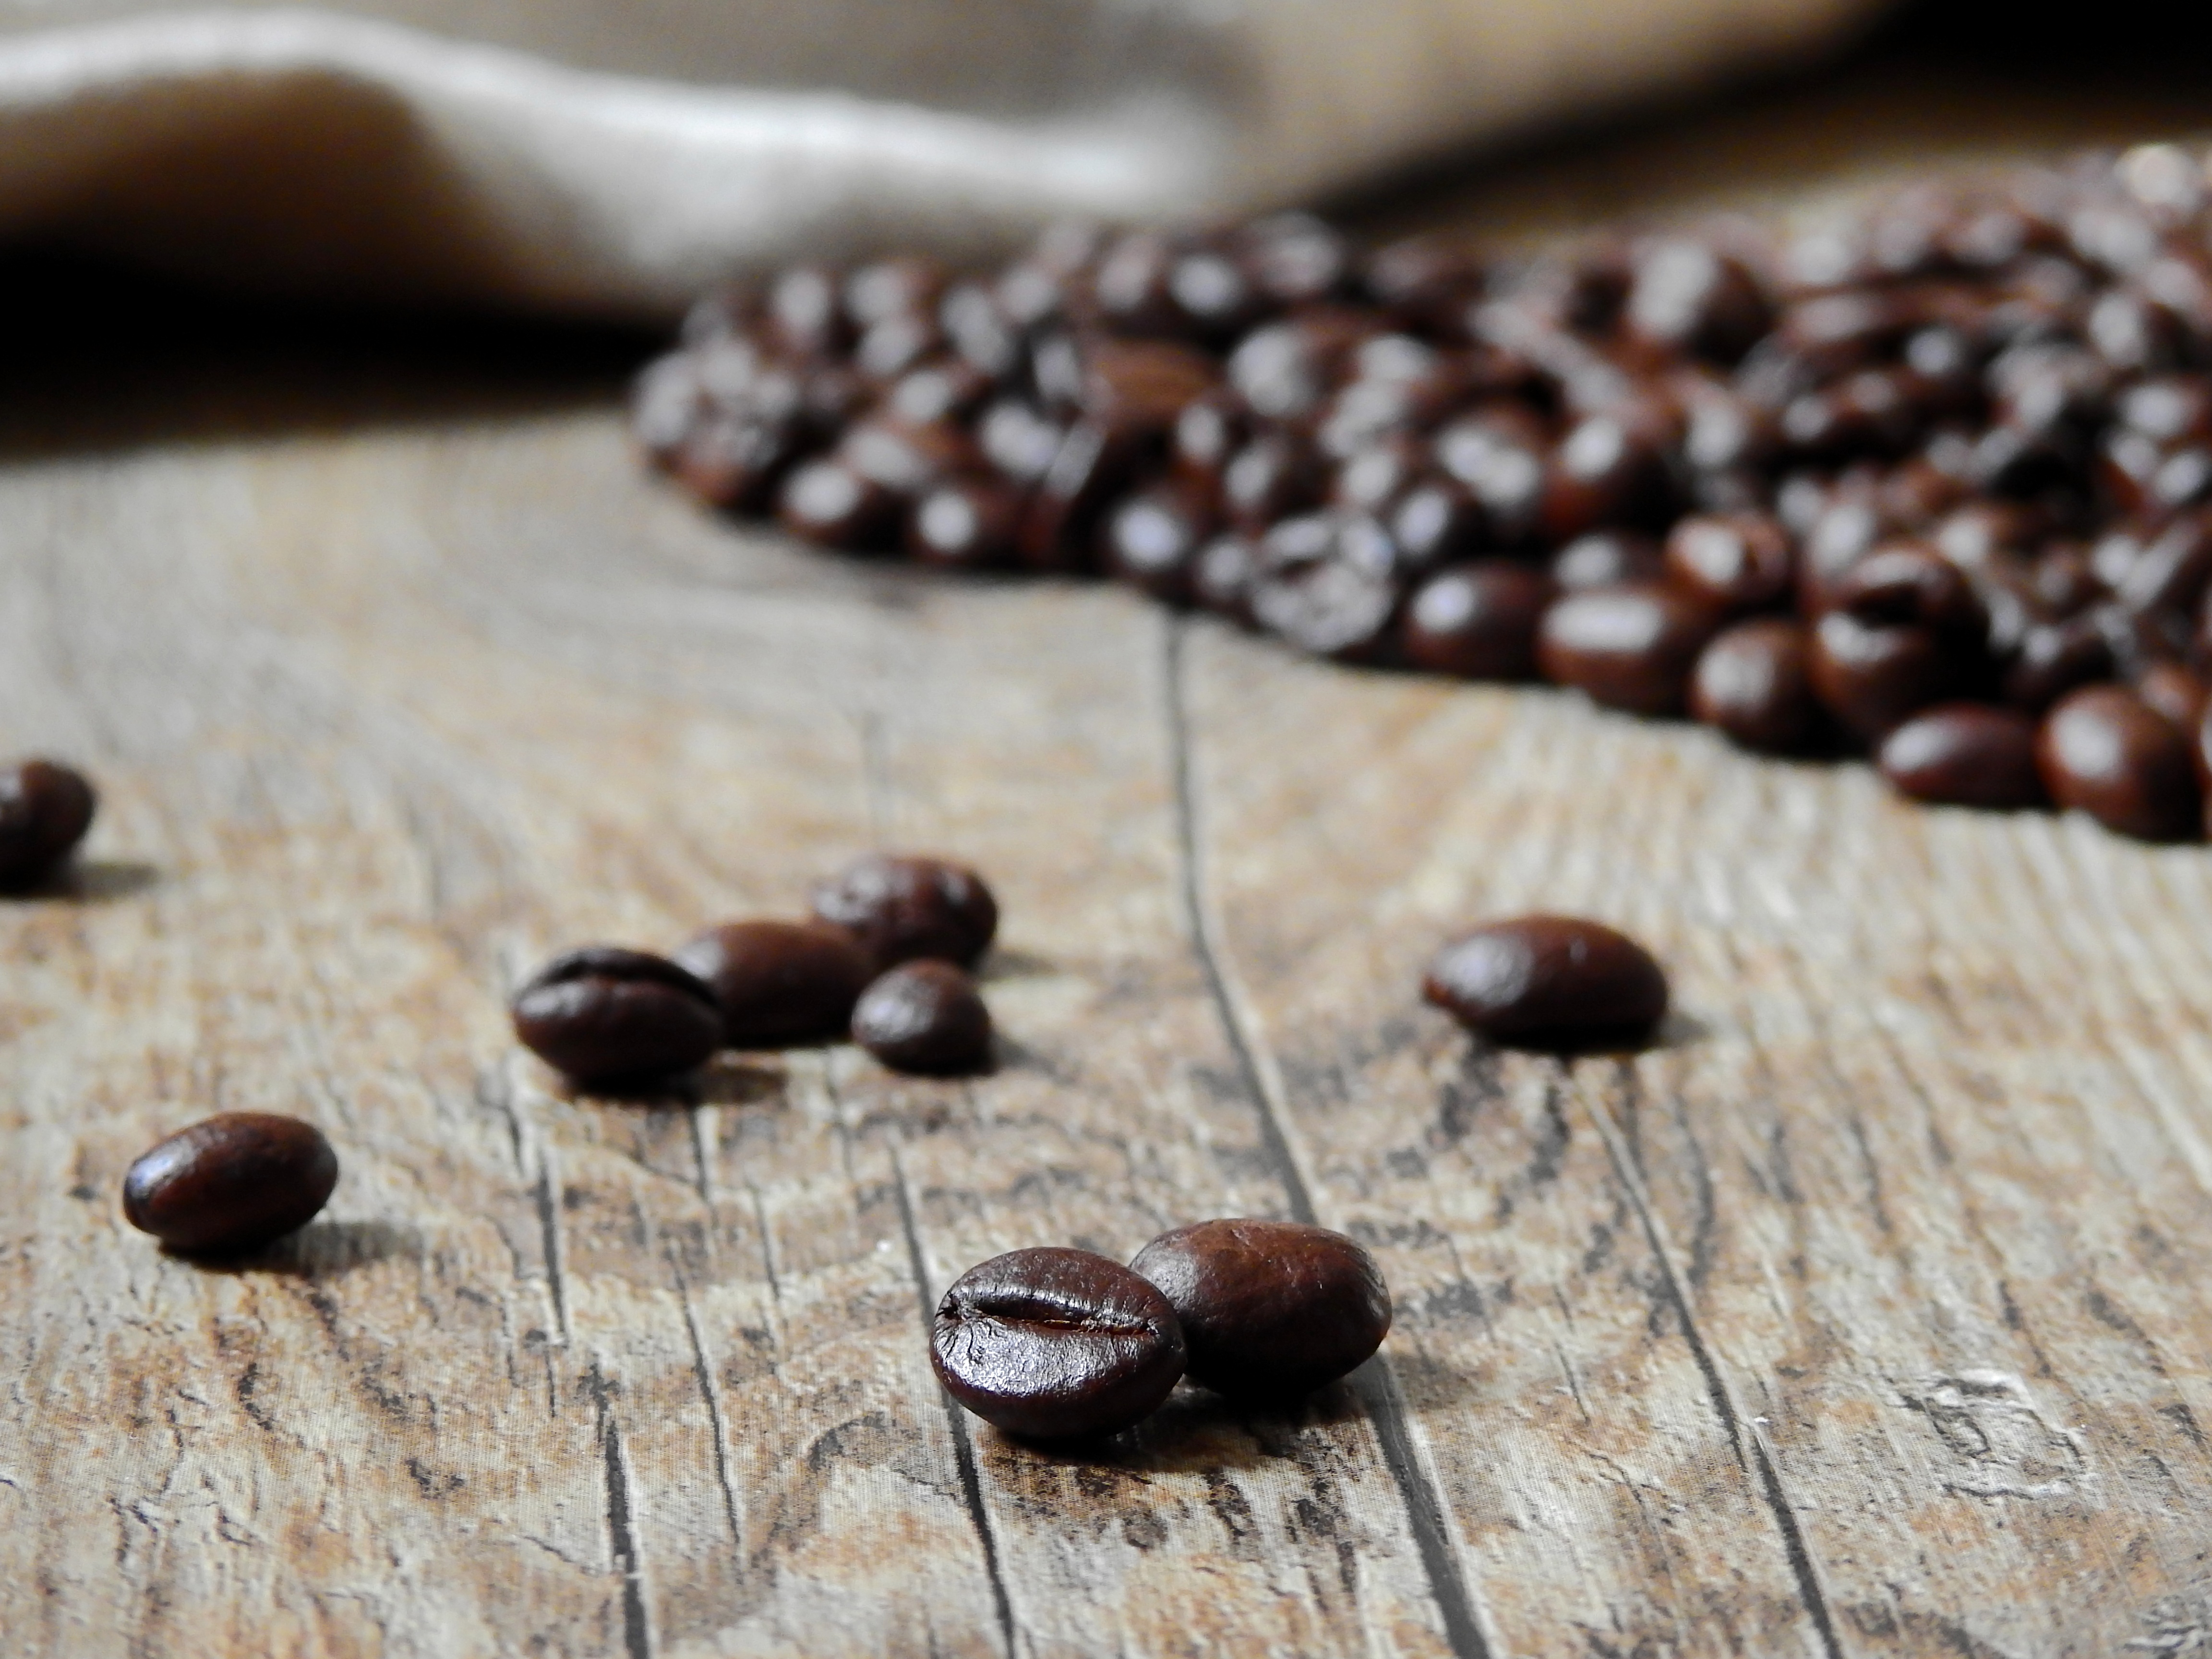
coffee, plant, fruit, food, produce, drink, nut, chocolate, dessert, close up, caffeine, hot drink, roasting, beans, hazelnut, beverages, roasted, coffee beans, flowering plant, land plant, snack food, nuts seeds